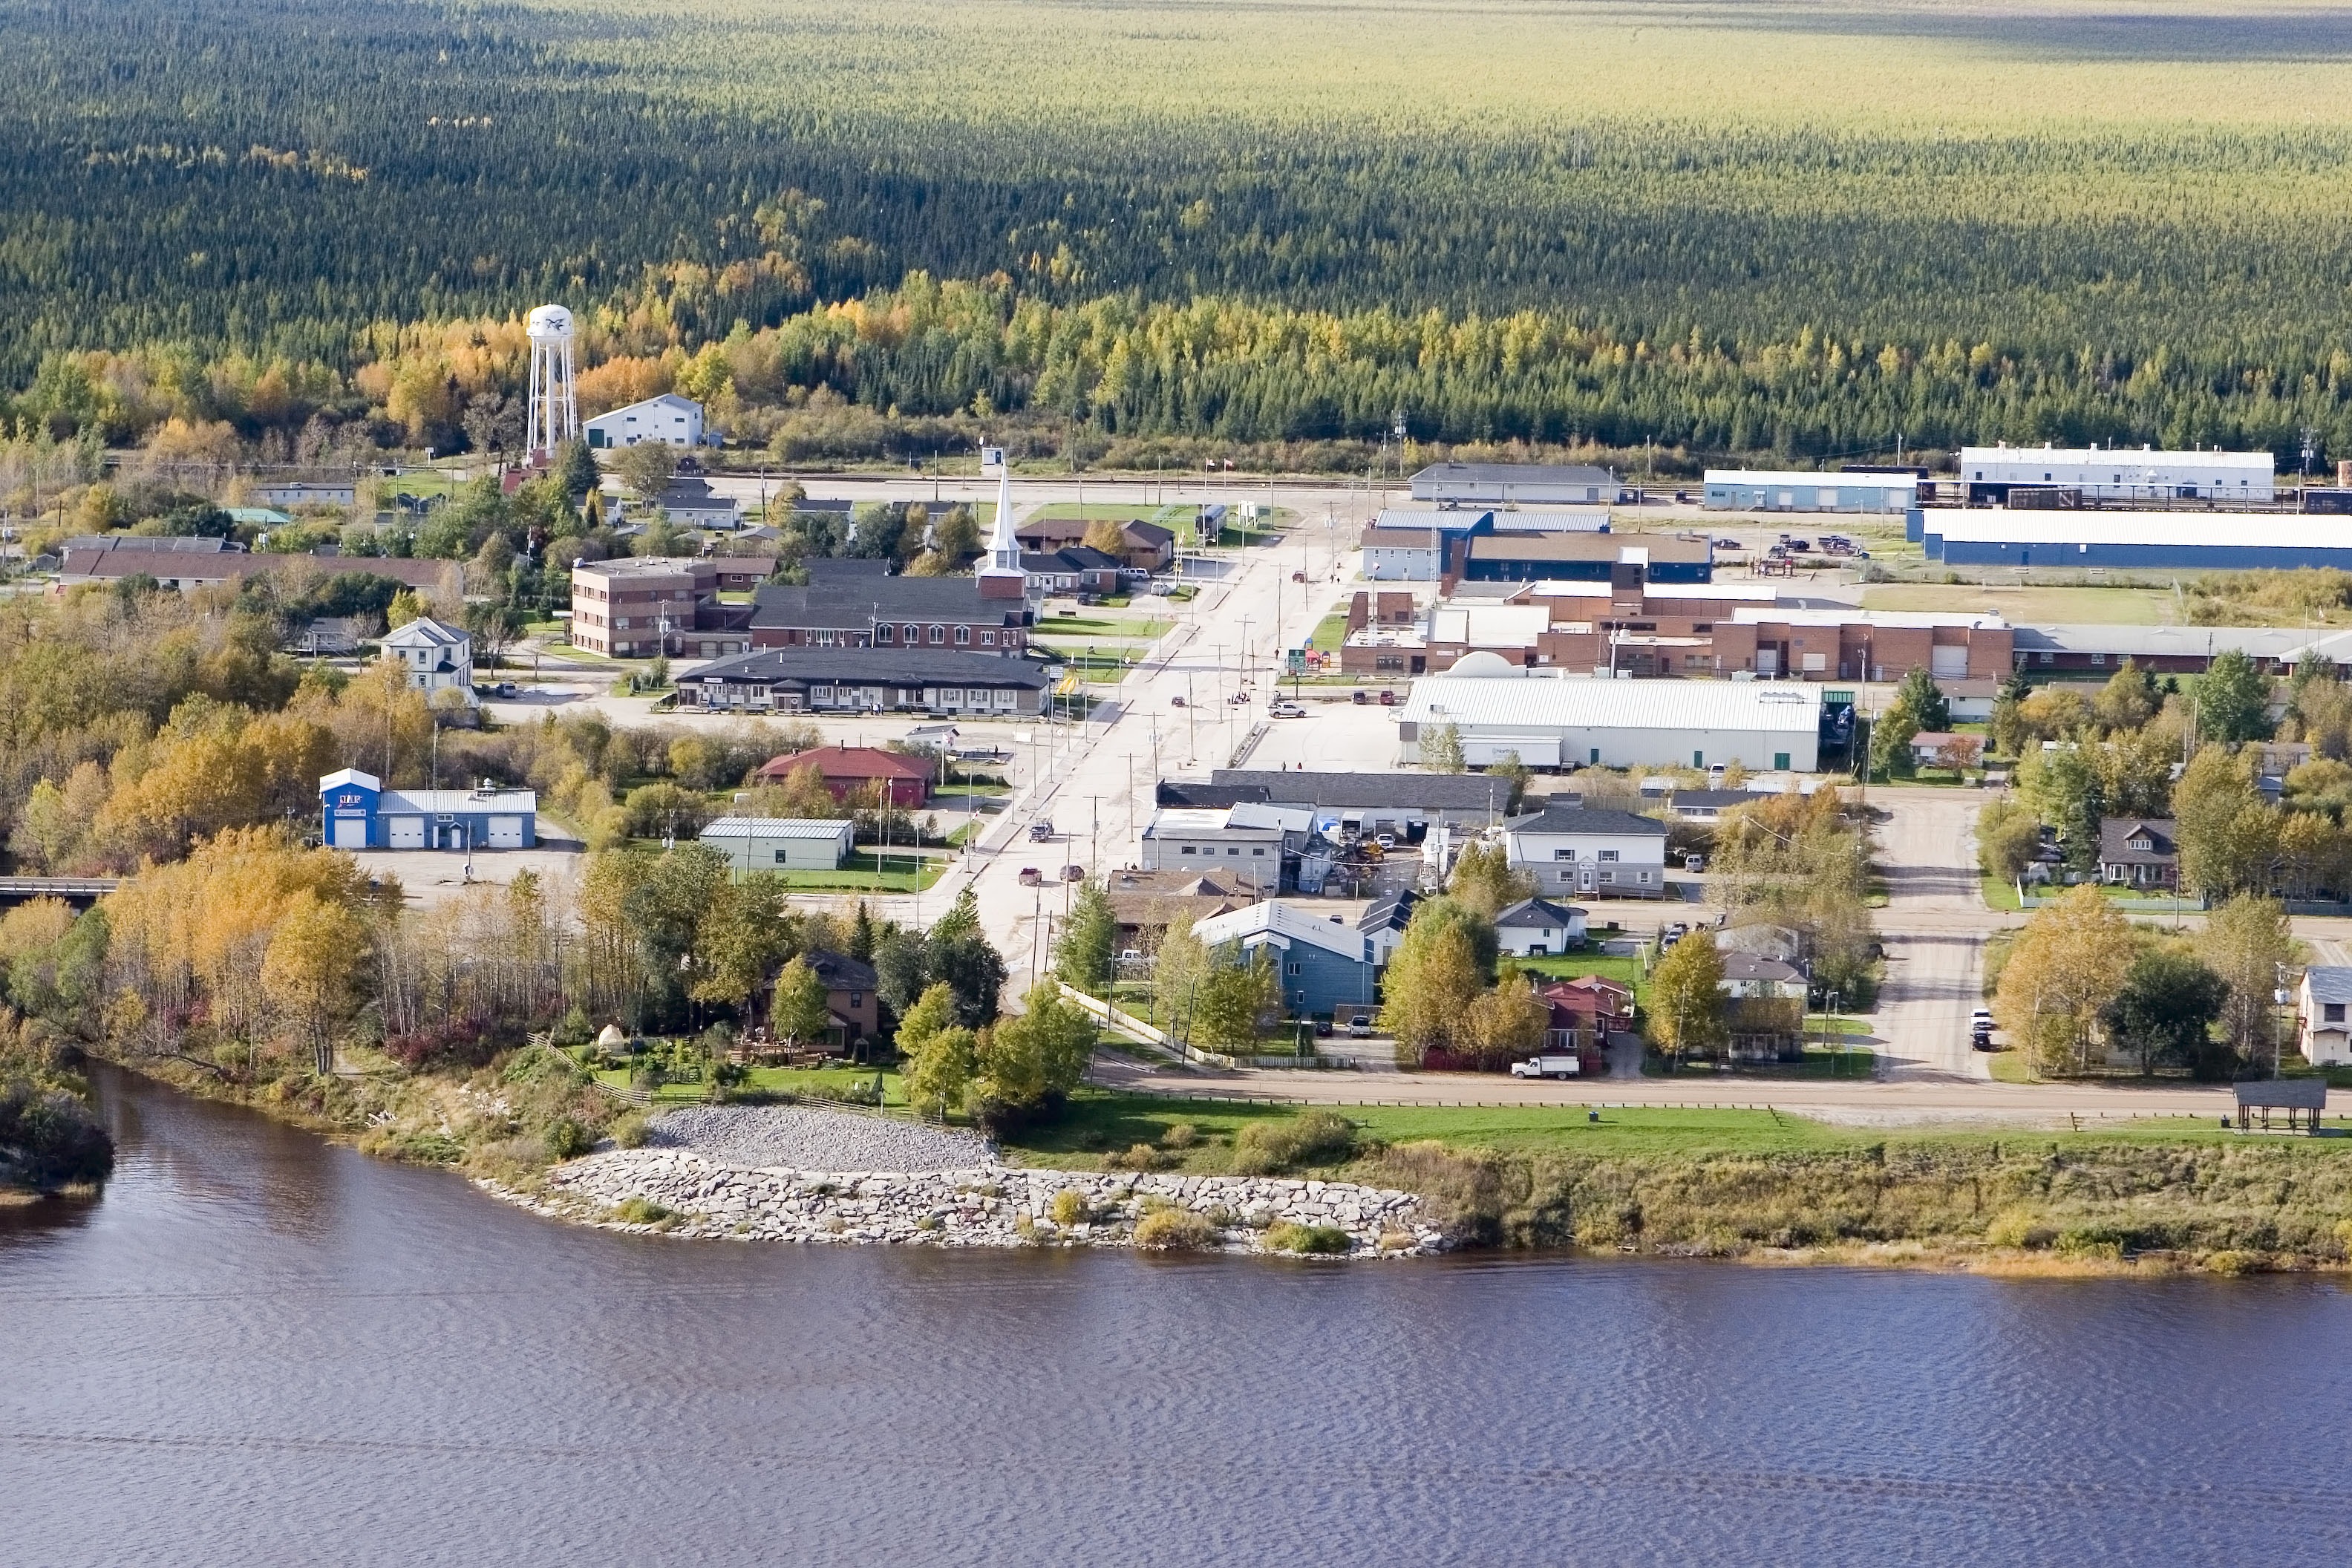
landscape, water, nature, forest, dock, architecture, photography, countryside, fall, lake, town, river, cityscape, village, suburb, autumn, marina, reservoir, tourism, trees, outside, buildings, canada, reflections, bird's eye view, aerial photography, residential area, moosonee